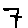
Label: 7